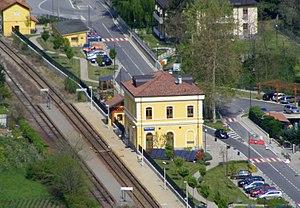
La gare de Hône - Bard est une gare ferroviaire italienne de la ligne de Chivasso à Aoste, située à proximité du centre ville de Hône, près de Bard, dans la région autonome à statut spécial de la Vallée d'Aoste. Elle dessert notamment le fort de Bard et la vallée de Champorcher.